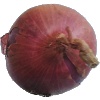
Label: Onion Red 1